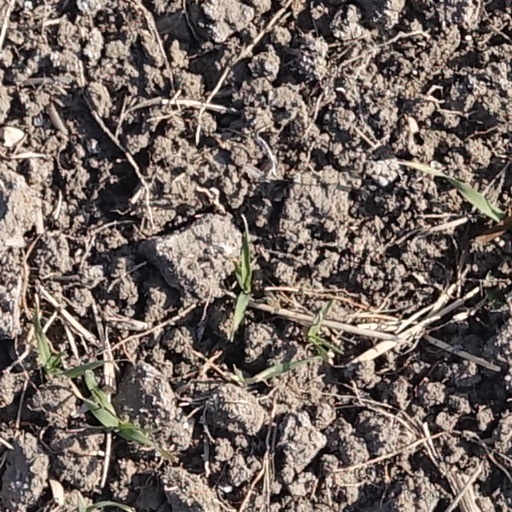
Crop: wheat